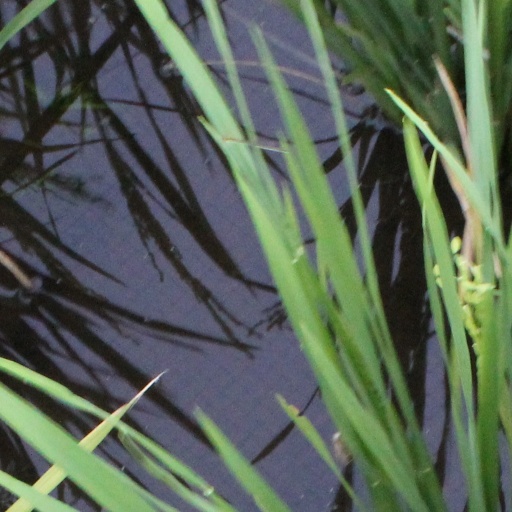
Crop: rice